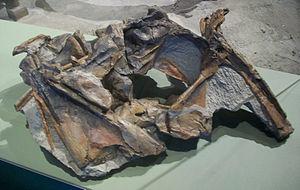
La formation de Hanson est une formation géologique située en Antarctique. Ce site fossilifère de la partie centrale de la chaîne Transantarctique a livré des restes de dinosaures du Jurassique inférieur.